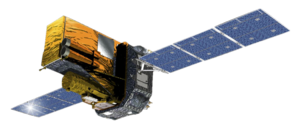
INTErnational Gamma-Ray Astrophysics Laboratory est un observatoire spatial d'astrophysique européen qui étudie les rayons gamma de moyenne énergie émis par des sources telles que les trous noirs, étoiles à neutrons, supernovas, le milieu interstellaire, etc. Ce satellite de 4 000 kilogrammes utilise la combinaison de deux instruments pour ses observations : IBIS qui se caractérise par sa résolution angulaire et est utilisé pour localiser avec précision la source du rayonnement gamma et SPI qui dispose par contre d'une meilleure résolution spectrale. La mission d'INTEGRAL, qui est placé en orbite le 17 octobre 2002, est prolongée par l'Agence spatiale européenne, pilote du projet, jusqu'à la fin 2020.